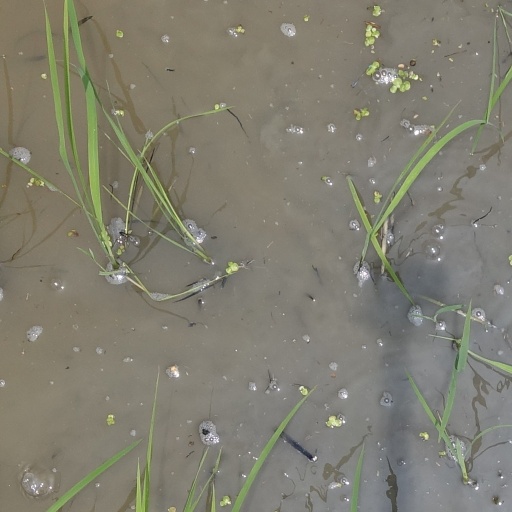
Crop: rice